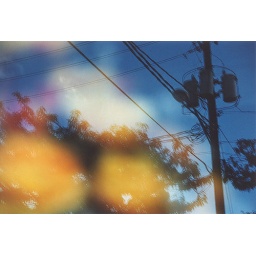
Flowers viewed through a window with a reflection of a telephone pole in the glass.